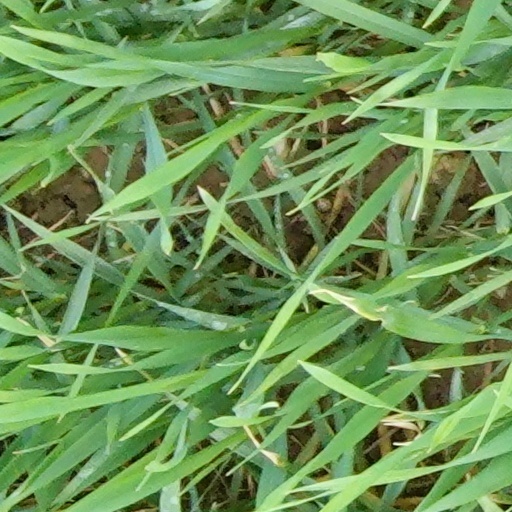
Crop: wheat